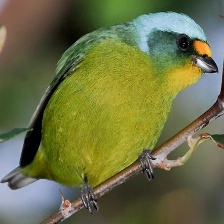
Species: ANTILLEAN EUPHONIA
Scientific name: EUPHONIA MUSICA